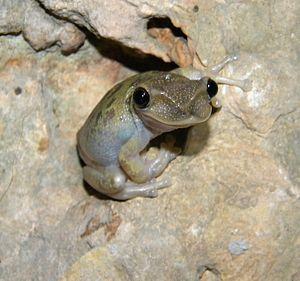
Triprion petasatus, unique représentant du genre Triprion, est une espèce d'amphibiens de la famille des Hylidae.aussie appeler grenouille canard vit dans les lande mexicaine il mesure de 5,5 à 7,5 Cm et se nourrit d'insectes il vivent dans les arbuste ou il se déplace avec facilité grâce au disque adhésif de leurs doigts les mâles sont vert olive alors que les femelles sont plus sombre et présente parfois des taches marron sur le dos